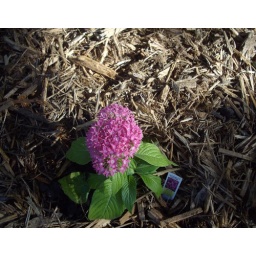
One of the flowers planted in the front yard flower bed.